Diksha (film)

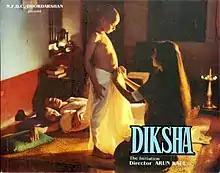
Poster

Diksha is 1991 Indian Hindi-language film directed by Arun Kaul and is his only feature. The film is based on the Kannada novel "Ghatashraddha" by U. R. Ananthamurthy.